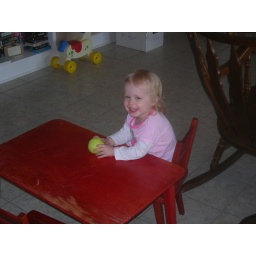
No, I wasn't throwing this ball in the house